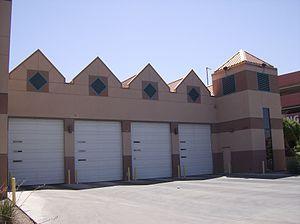
La caserne n°18 du Clark County Fire Department, dans le Nevada, USA.
Le Clark County Fire Department est le corps de sapeurs-pompiers du Comté de Clark, dans le Nevada, aux États-Unis. C'est notamment dans ce comté que se trouve la ville de Las Vegas.